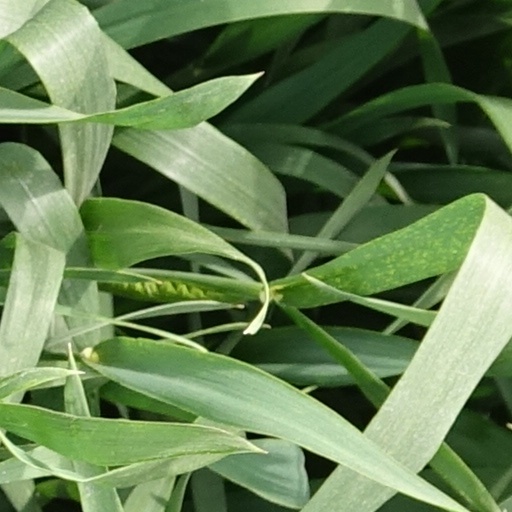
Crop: wheat